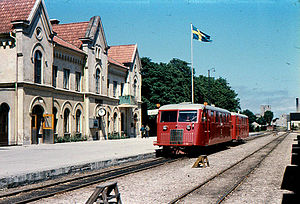
Visby / Galleri
Visby er hovedby i Gotlands kommune, residensby i Gotlands län, stiftsby i Visby Stift, og ligger på Gotland i Sverige. I Visby afholdes hvert år en middelalderuge. Hansestaden Visby har siden 1995 været med på UNESCO's Verdensarvsliste. Den meget velbevarede middelalderlige bymur er blandt det store attraktioner.